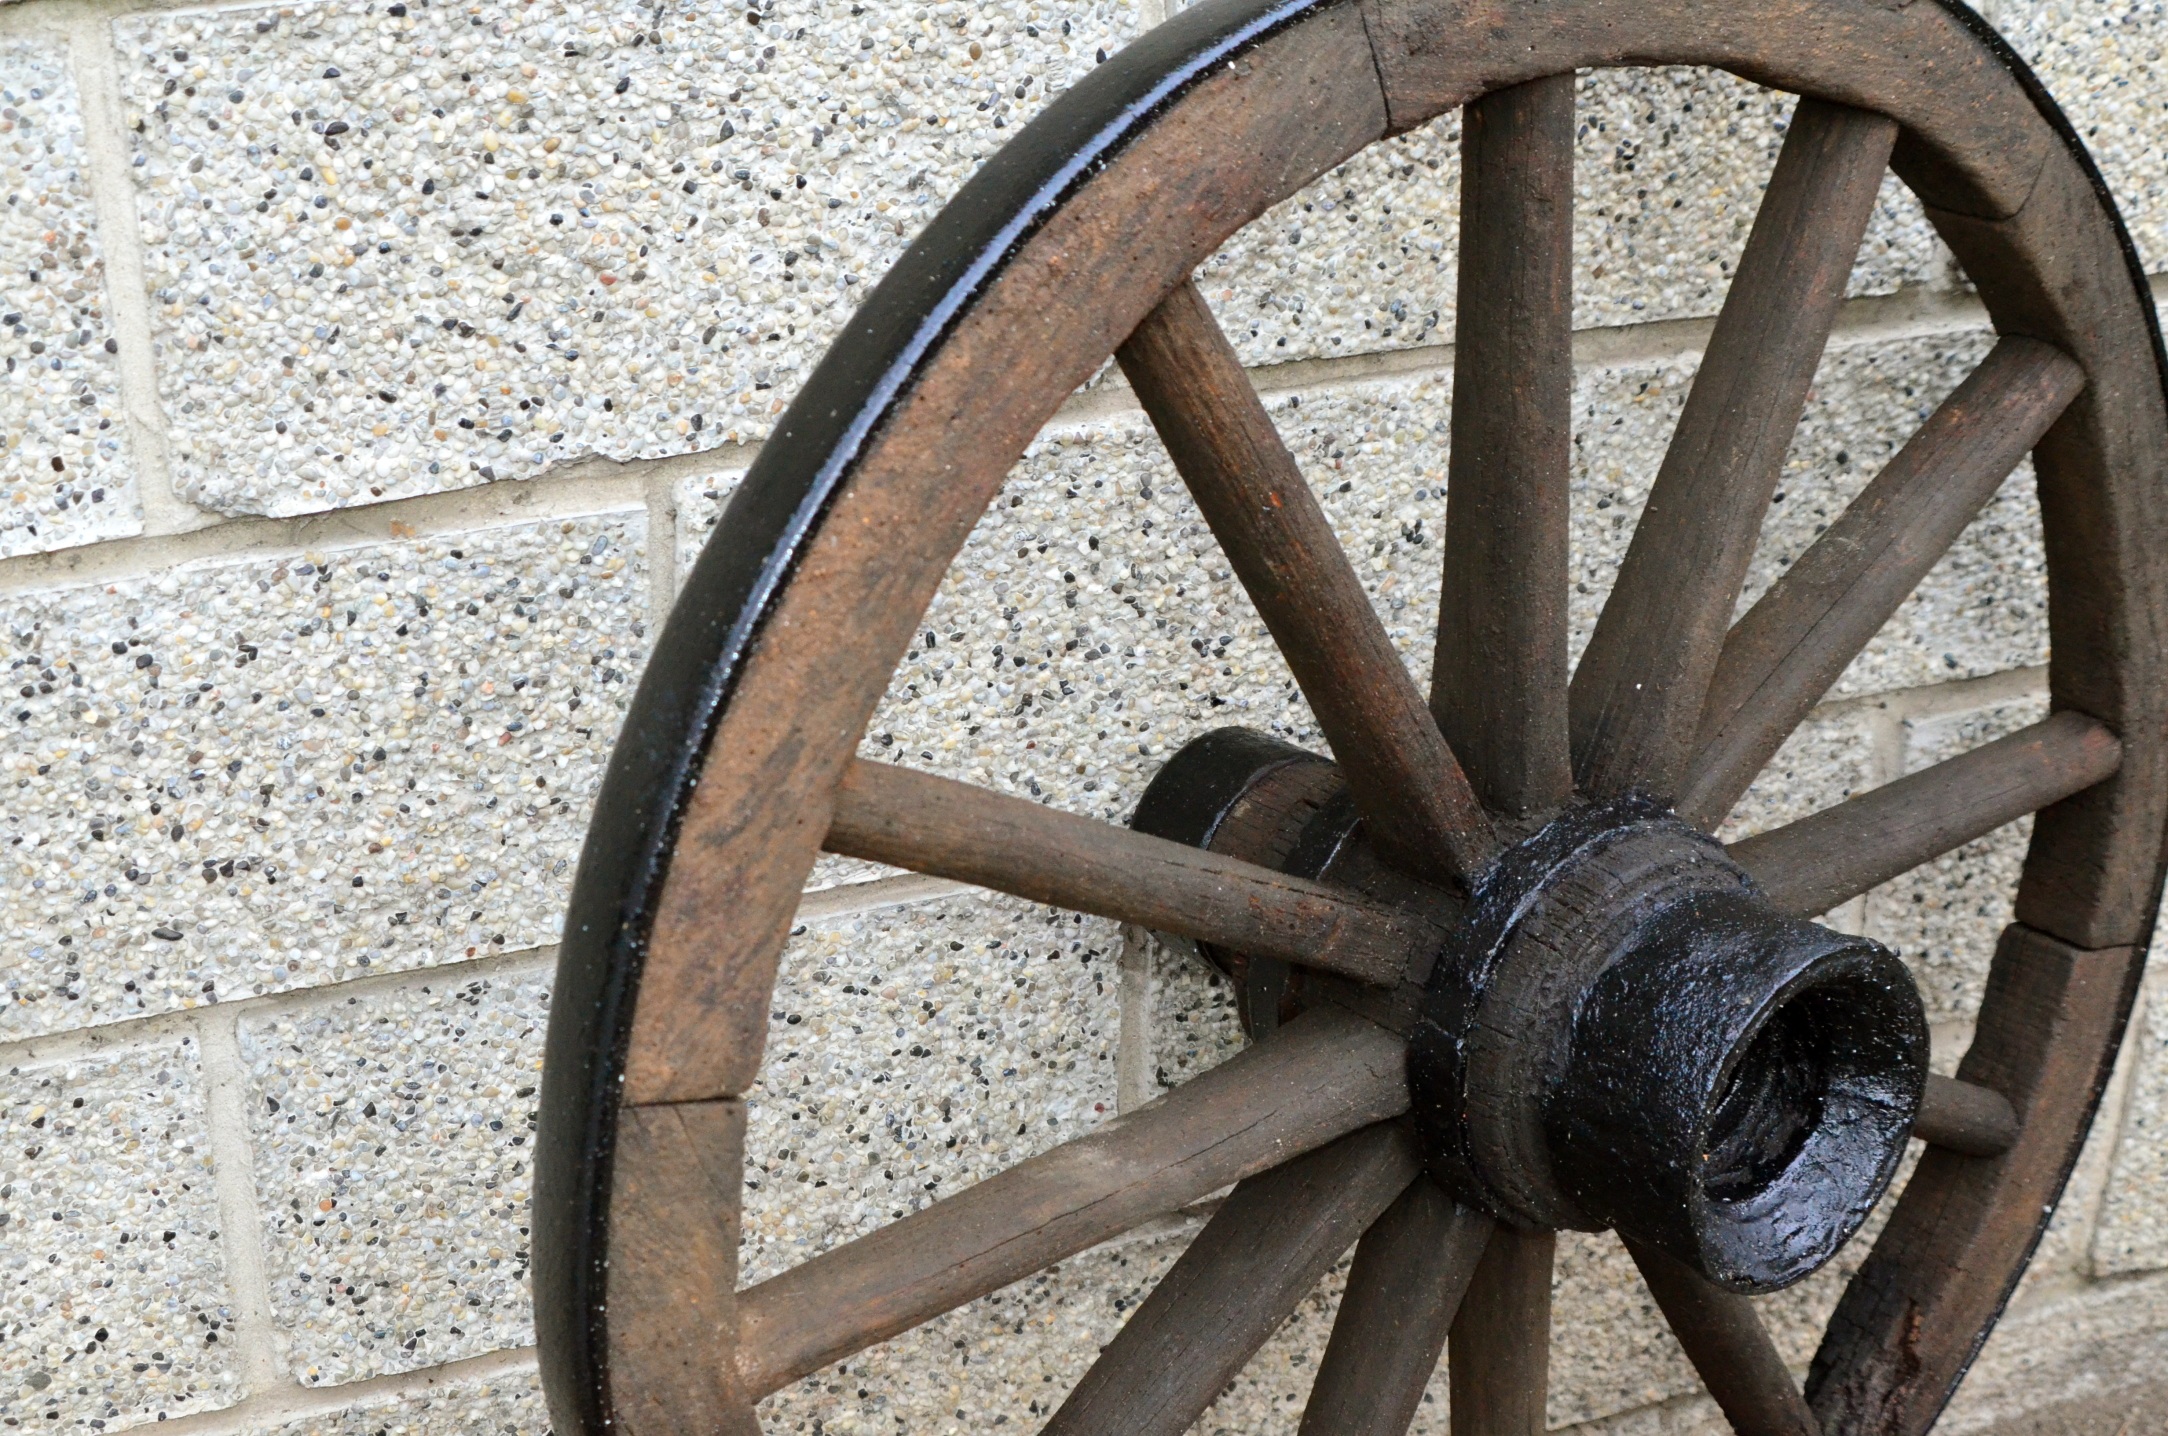
wood, wheel, cart, old, spoke, tire, sculpture, rim, iron, l cs's cart, bicycle wheel, automotive tire